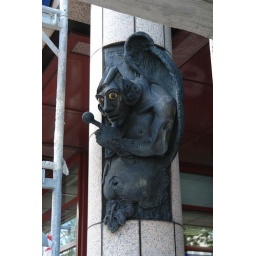
NIce detail seen on a column on a building in Stuttgart. All around it was a construction site.